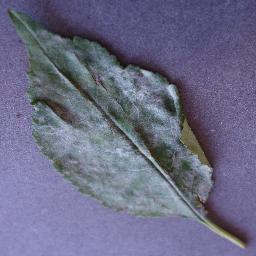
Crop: cherry
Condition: (including_sour)_powdery_mildew